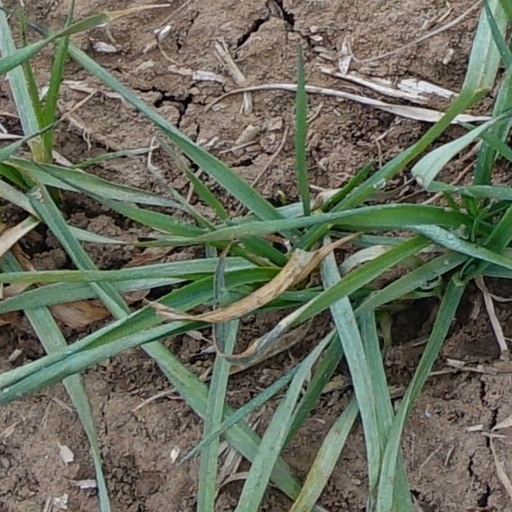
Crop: wheat